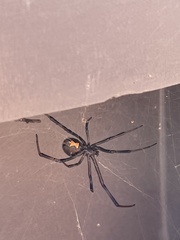
Species: Lactrodectus_hesperus